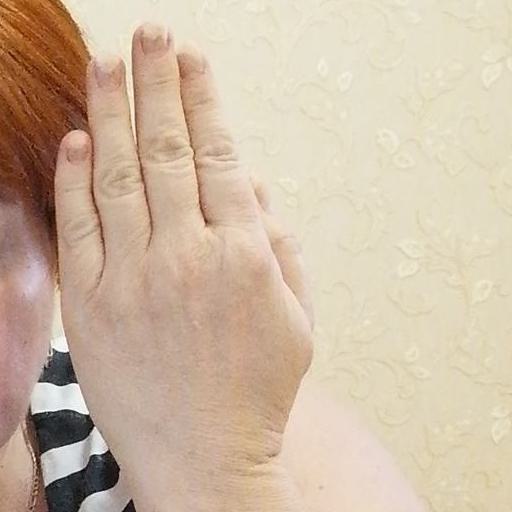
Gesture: stop_inverted